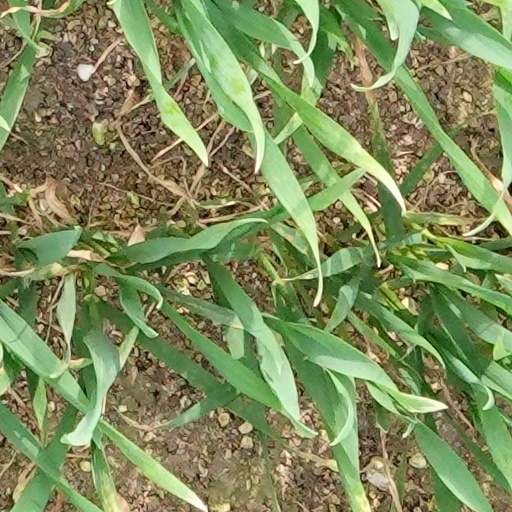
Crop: wheat